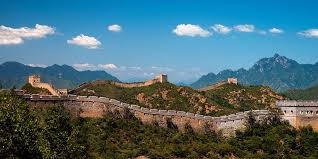
Landmark: Great Wall of China